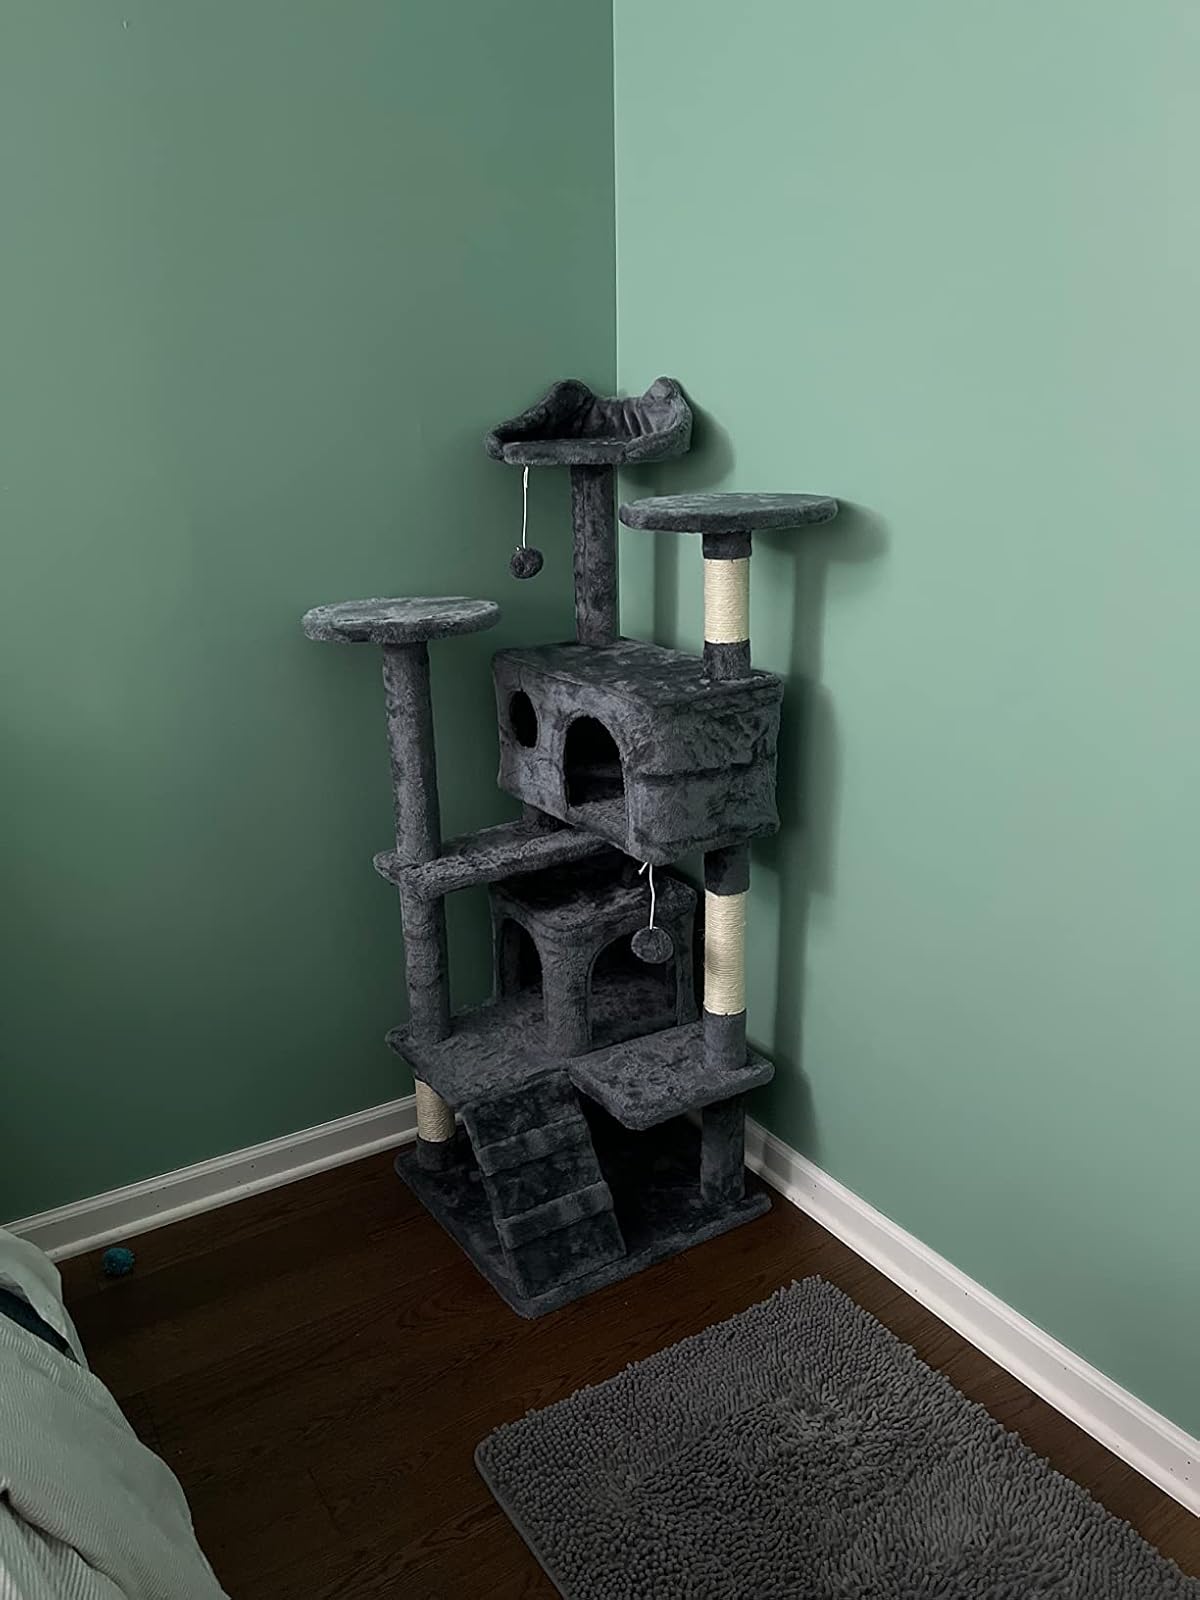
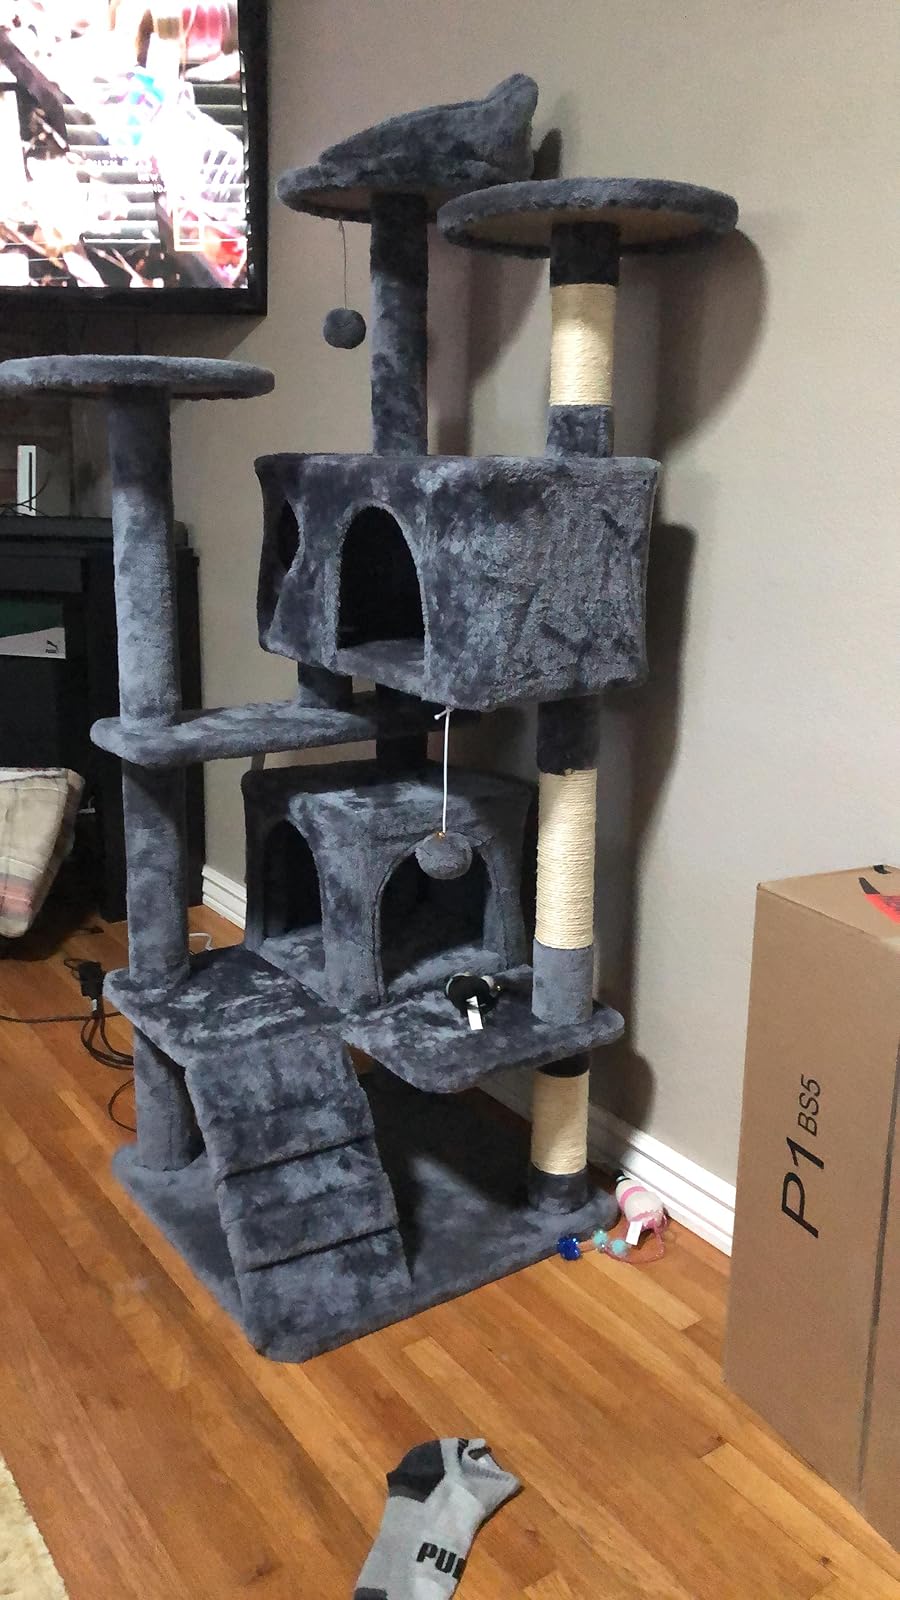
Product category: items_cat tree
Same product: yes